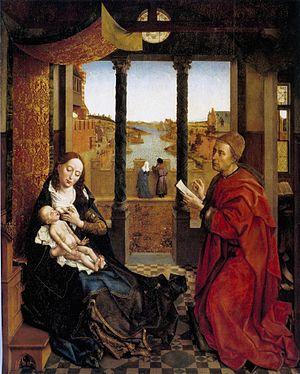
Les Primitifs flamands à Bruges est une exposition d'art consacrée aux peintures des primitifs flamands qui s'est tenue du 15 juin 1902 au 5 octobre 1902 au Palais du gouvernement provincial à Bruges.
Saint Luc dessinant la Vierge est une huile sur panneau du peintre flamand Rogier van der Weyden. Le panneau représente Luc l'Évangéliste, saint patron des artistes, dessinant la Vierge Marie tenant dans ses bras l'Enfant Jésus. Van der Weyden réalise cette peinture entre 1435 et 1440, commandée en 1435 par la Guilde de Saint-Luc pour la cathédrale Sainte-Gudule de Bruxelles. Le panneau est probablement l'une des premières œuvres de Van der Weyden après sa nomination comme peintre officiel de la ville de Bruxelles, à la fin de son apprentissage dans l'atelier de Robert Campin. Le musée des beaux-arts de Boston, où il est exposé, décrit ce tableau comme « parmi les tableaux d'Europe du Nord les plus importants [exposés] aux États-Unis. »
Le réflexe cutané plantaire ou réflexe de Babinski est un réflexe primitif que l'on recherche chez le bébé par la stimulation de la plante du pied. Normalement, ce réflexe disparaît vers l'âge de six mois environ. Sa présence au-delà de cet âge peut indiquer des troubles neurologiques. Chez l'adulte sain, la réaction normale est plutôt de replier les orteils.